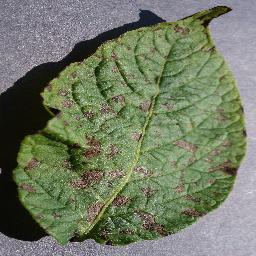
Etiqueta: Tizon_Temprano